Henry III, Holy Roman Emperor

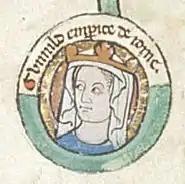
Gunhilda of Denmark, Henry's first wife

Bishop Bruno of Augsburg died on 6 April 1029 and Conrad appointed Egilbert, Bishop of Freising, as Henry's new tutor. Bavaria made raids into Hungary and provoked a Hungarian counter-attack. Conrad assembled Bavarian, Lorrainian and Bohemian troops and invaded Hungary in June 1030. Insufficient supplies forced him to return and the Hungarians attacked and beat his army at Vienna. Conrad left Bavaria, assigning the task to deal with the Hungarians to the twelve-year-old Henry. Egilbert of Freising started negotiations with Stephen I of Hungary on Henry's behalf. Egilbert agreed to cede lands along the frontier to the Hungarians in return for the release of their prisoners. Henry accepted the terms and signed the peace treaty during a meeting with Stephen I in Hungary in early 1031.